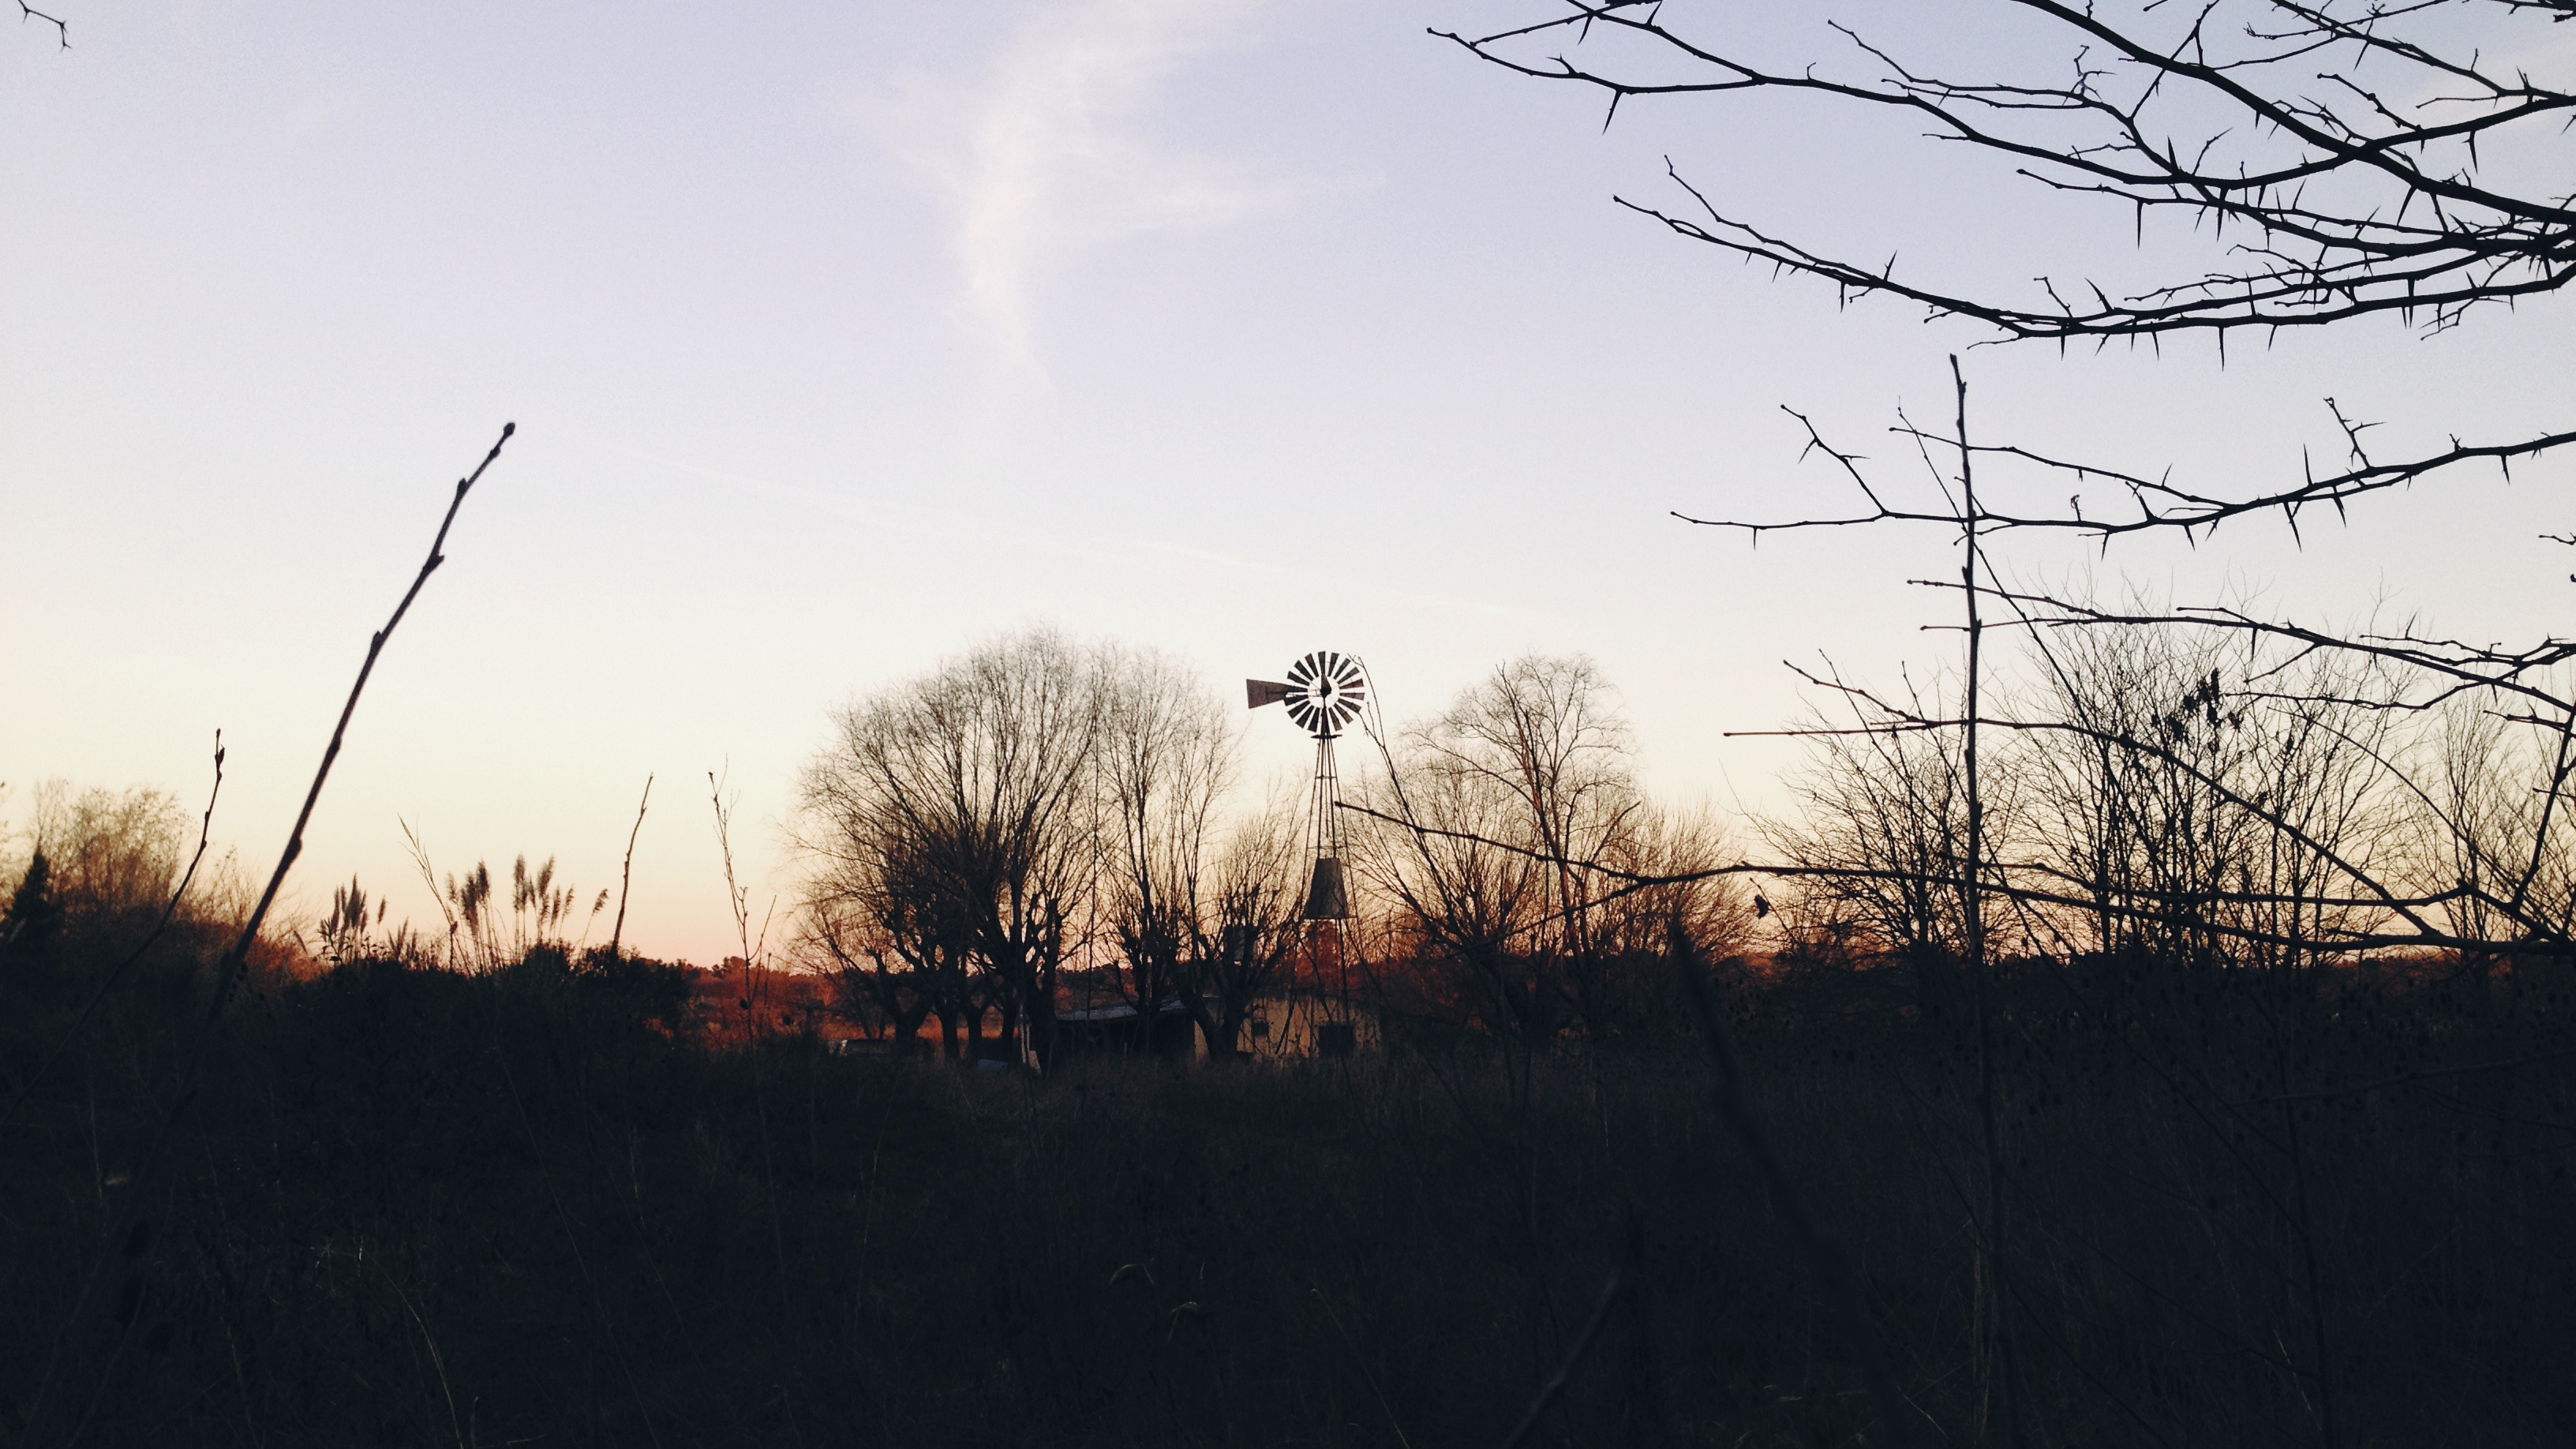
tree, nature, grass, branch, winter, cloud, plant, sky, sunset, sunlight, morning, wind, dawn, dusk, evening, rural area, atmospheric phenomenon, woody plant